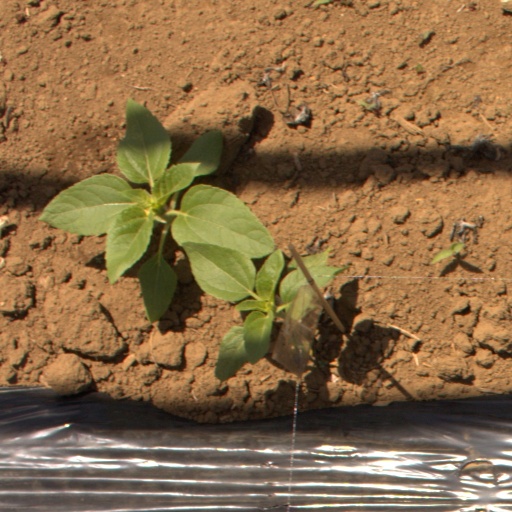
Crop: Jerusalem artichoke